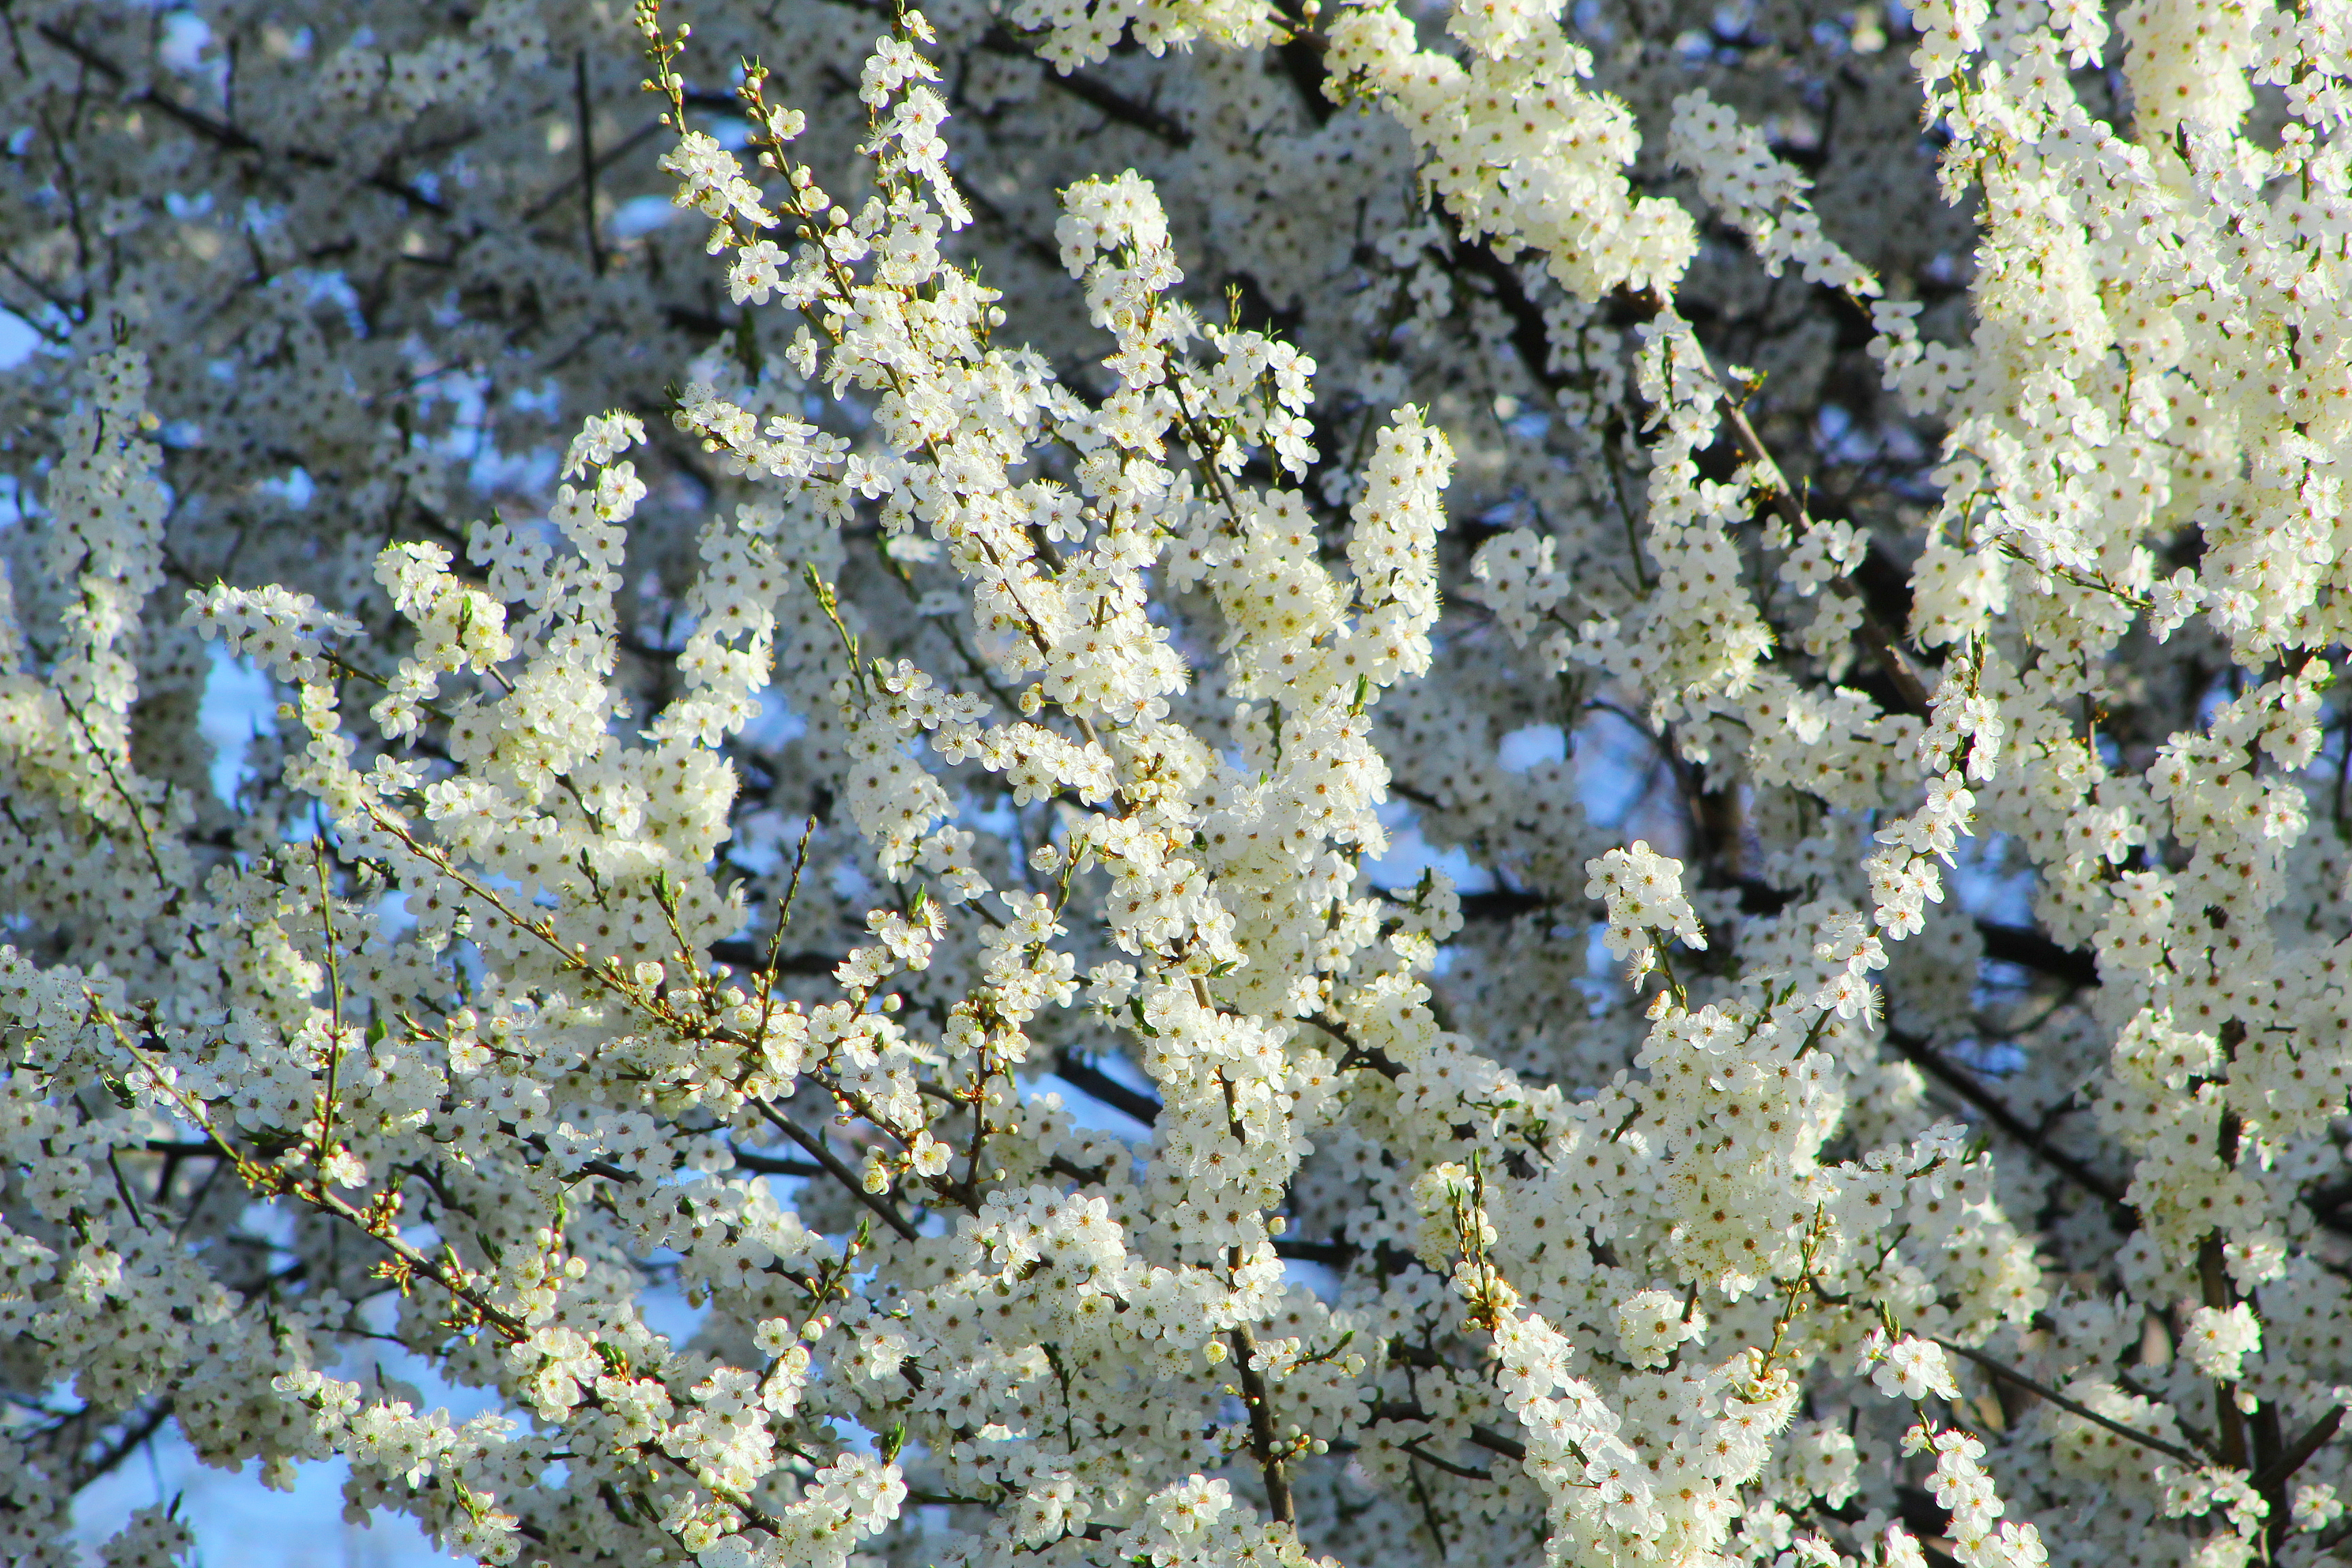
twig, flower, spring, plant, petal, tree, groundcover, blossom, flowering plant, shrub, sky, electric blue, freezing, subshrub, wildflower, rose family, frost, winter, trunk, plant stem, prunus, rose order, buddleia, annual plant